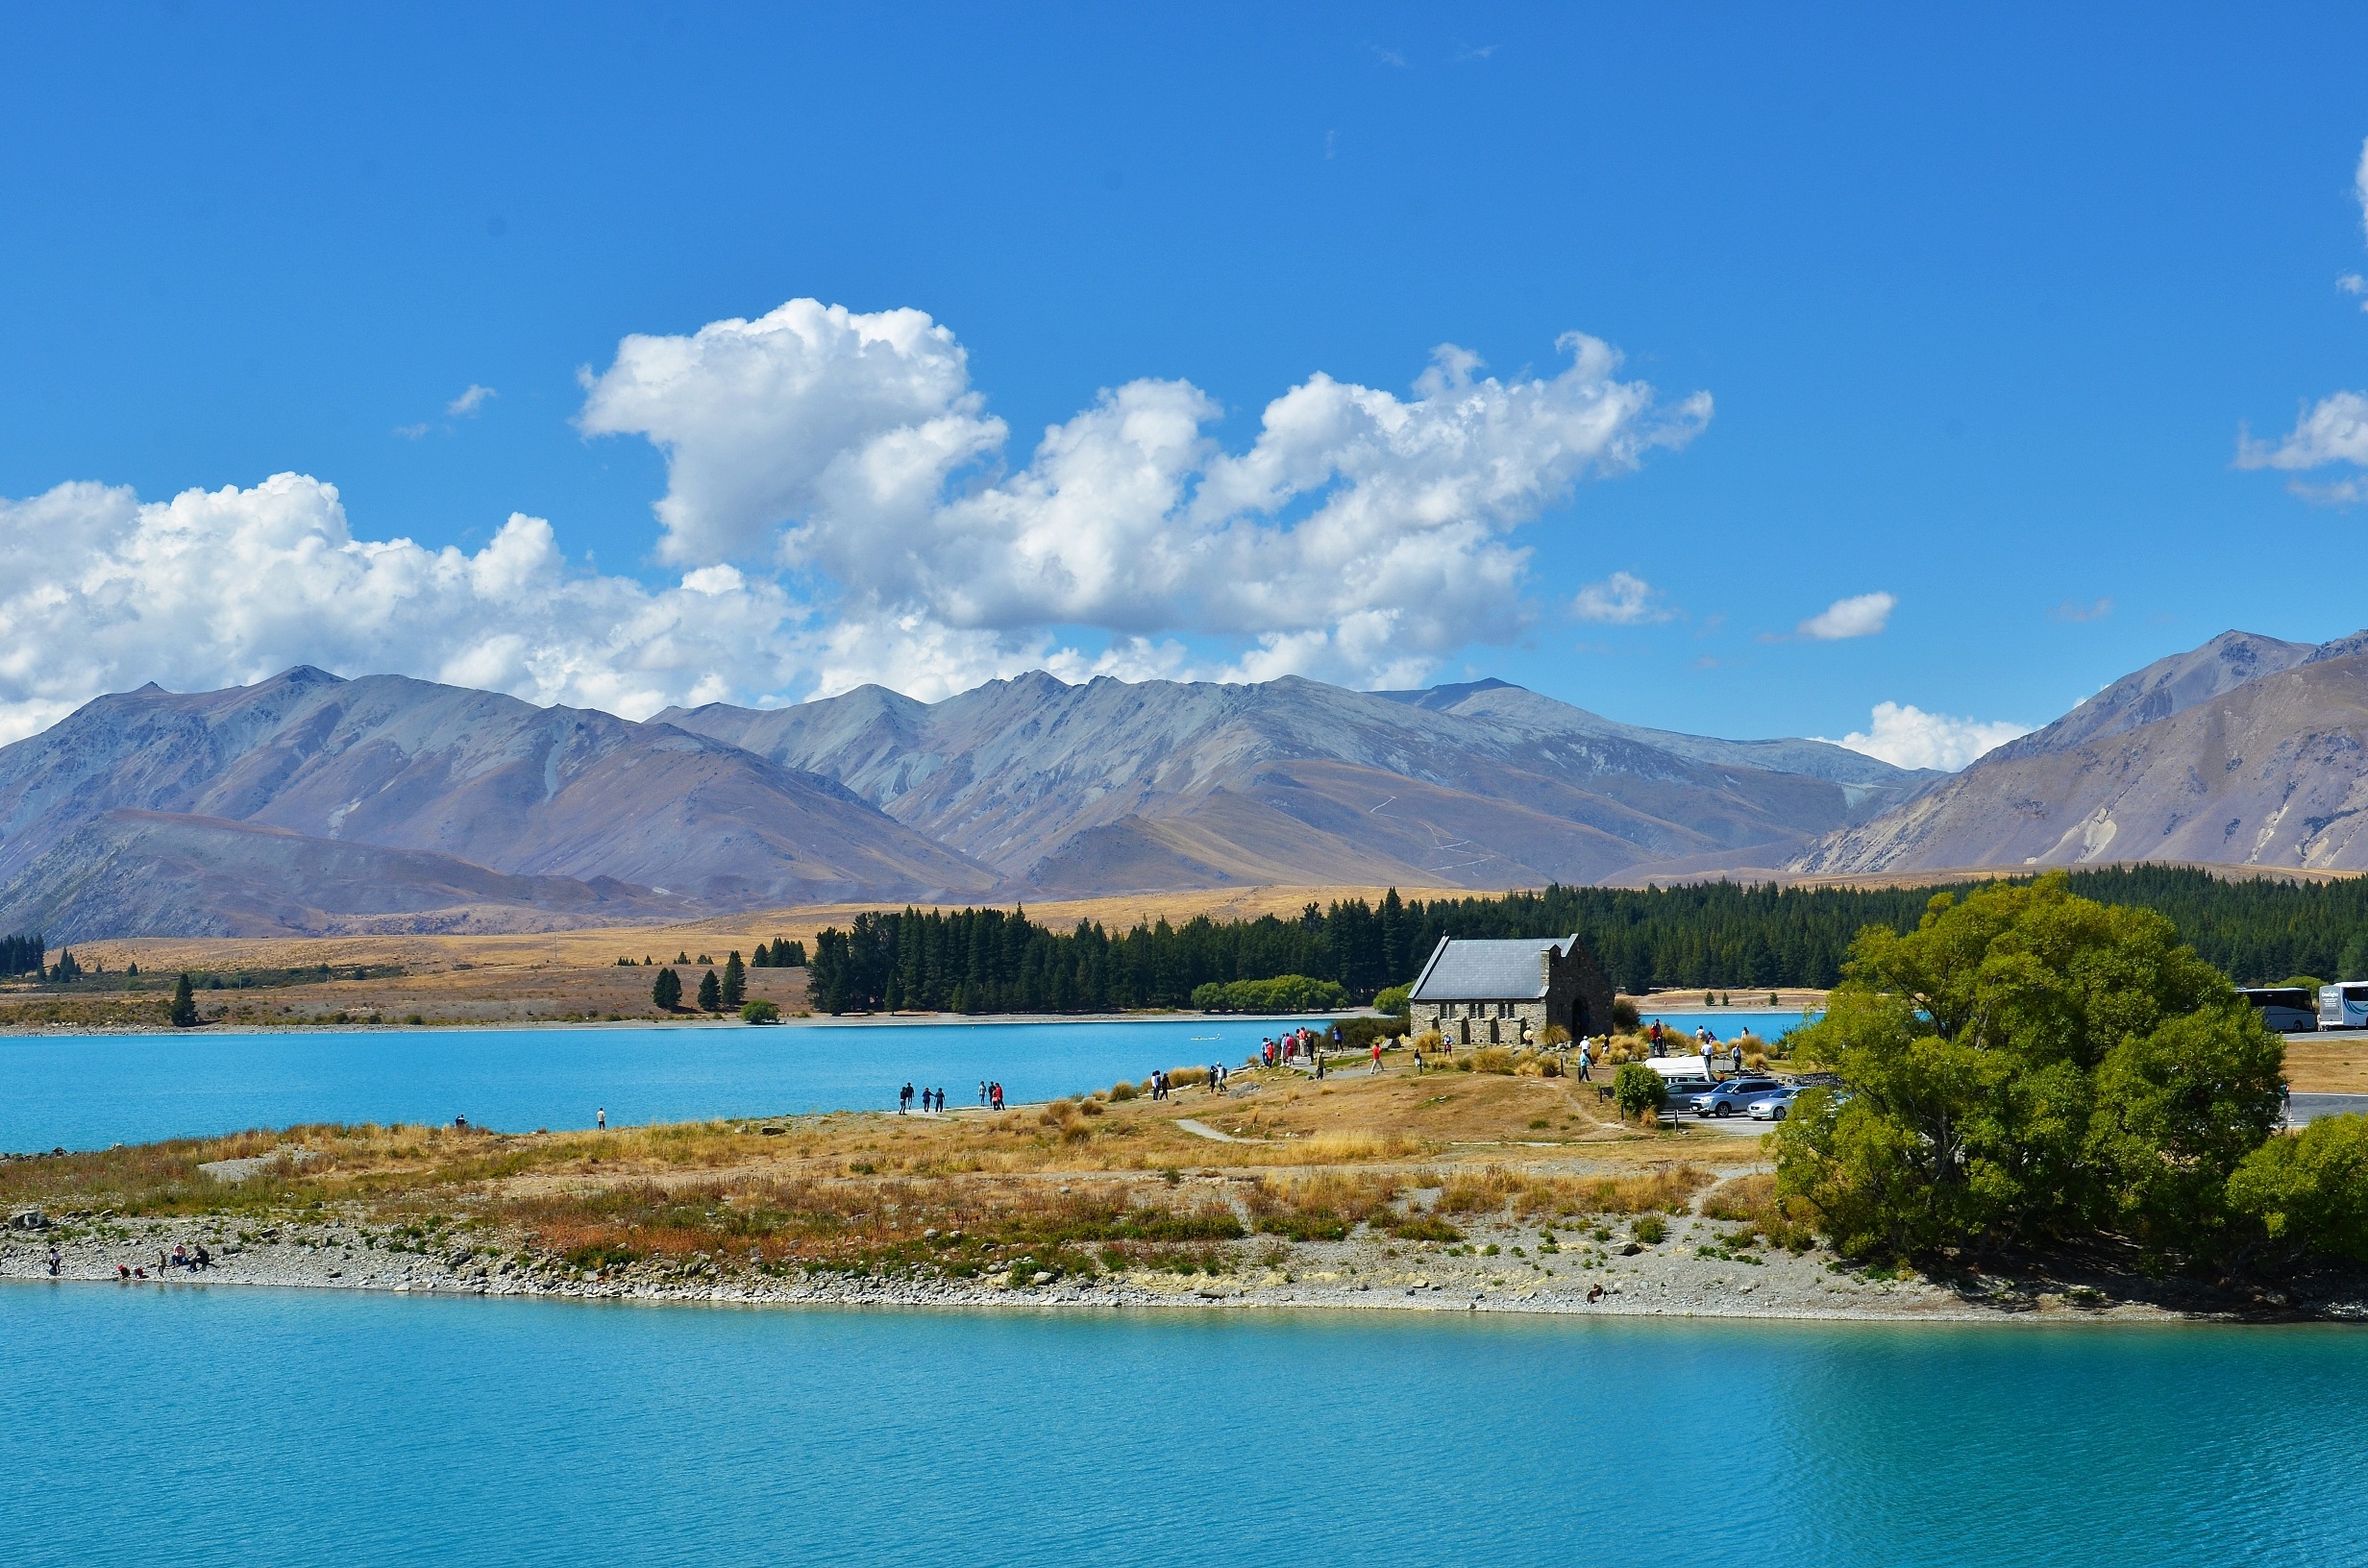
sea, mountain, lake, mountain range, vacation, bay, fjord, reservoir, body of water, alps, plateau, serenity, loch, lakefront, crater lake, lake tekapo, mountainous landforms, new zealand's south island